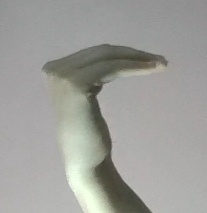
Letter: haa